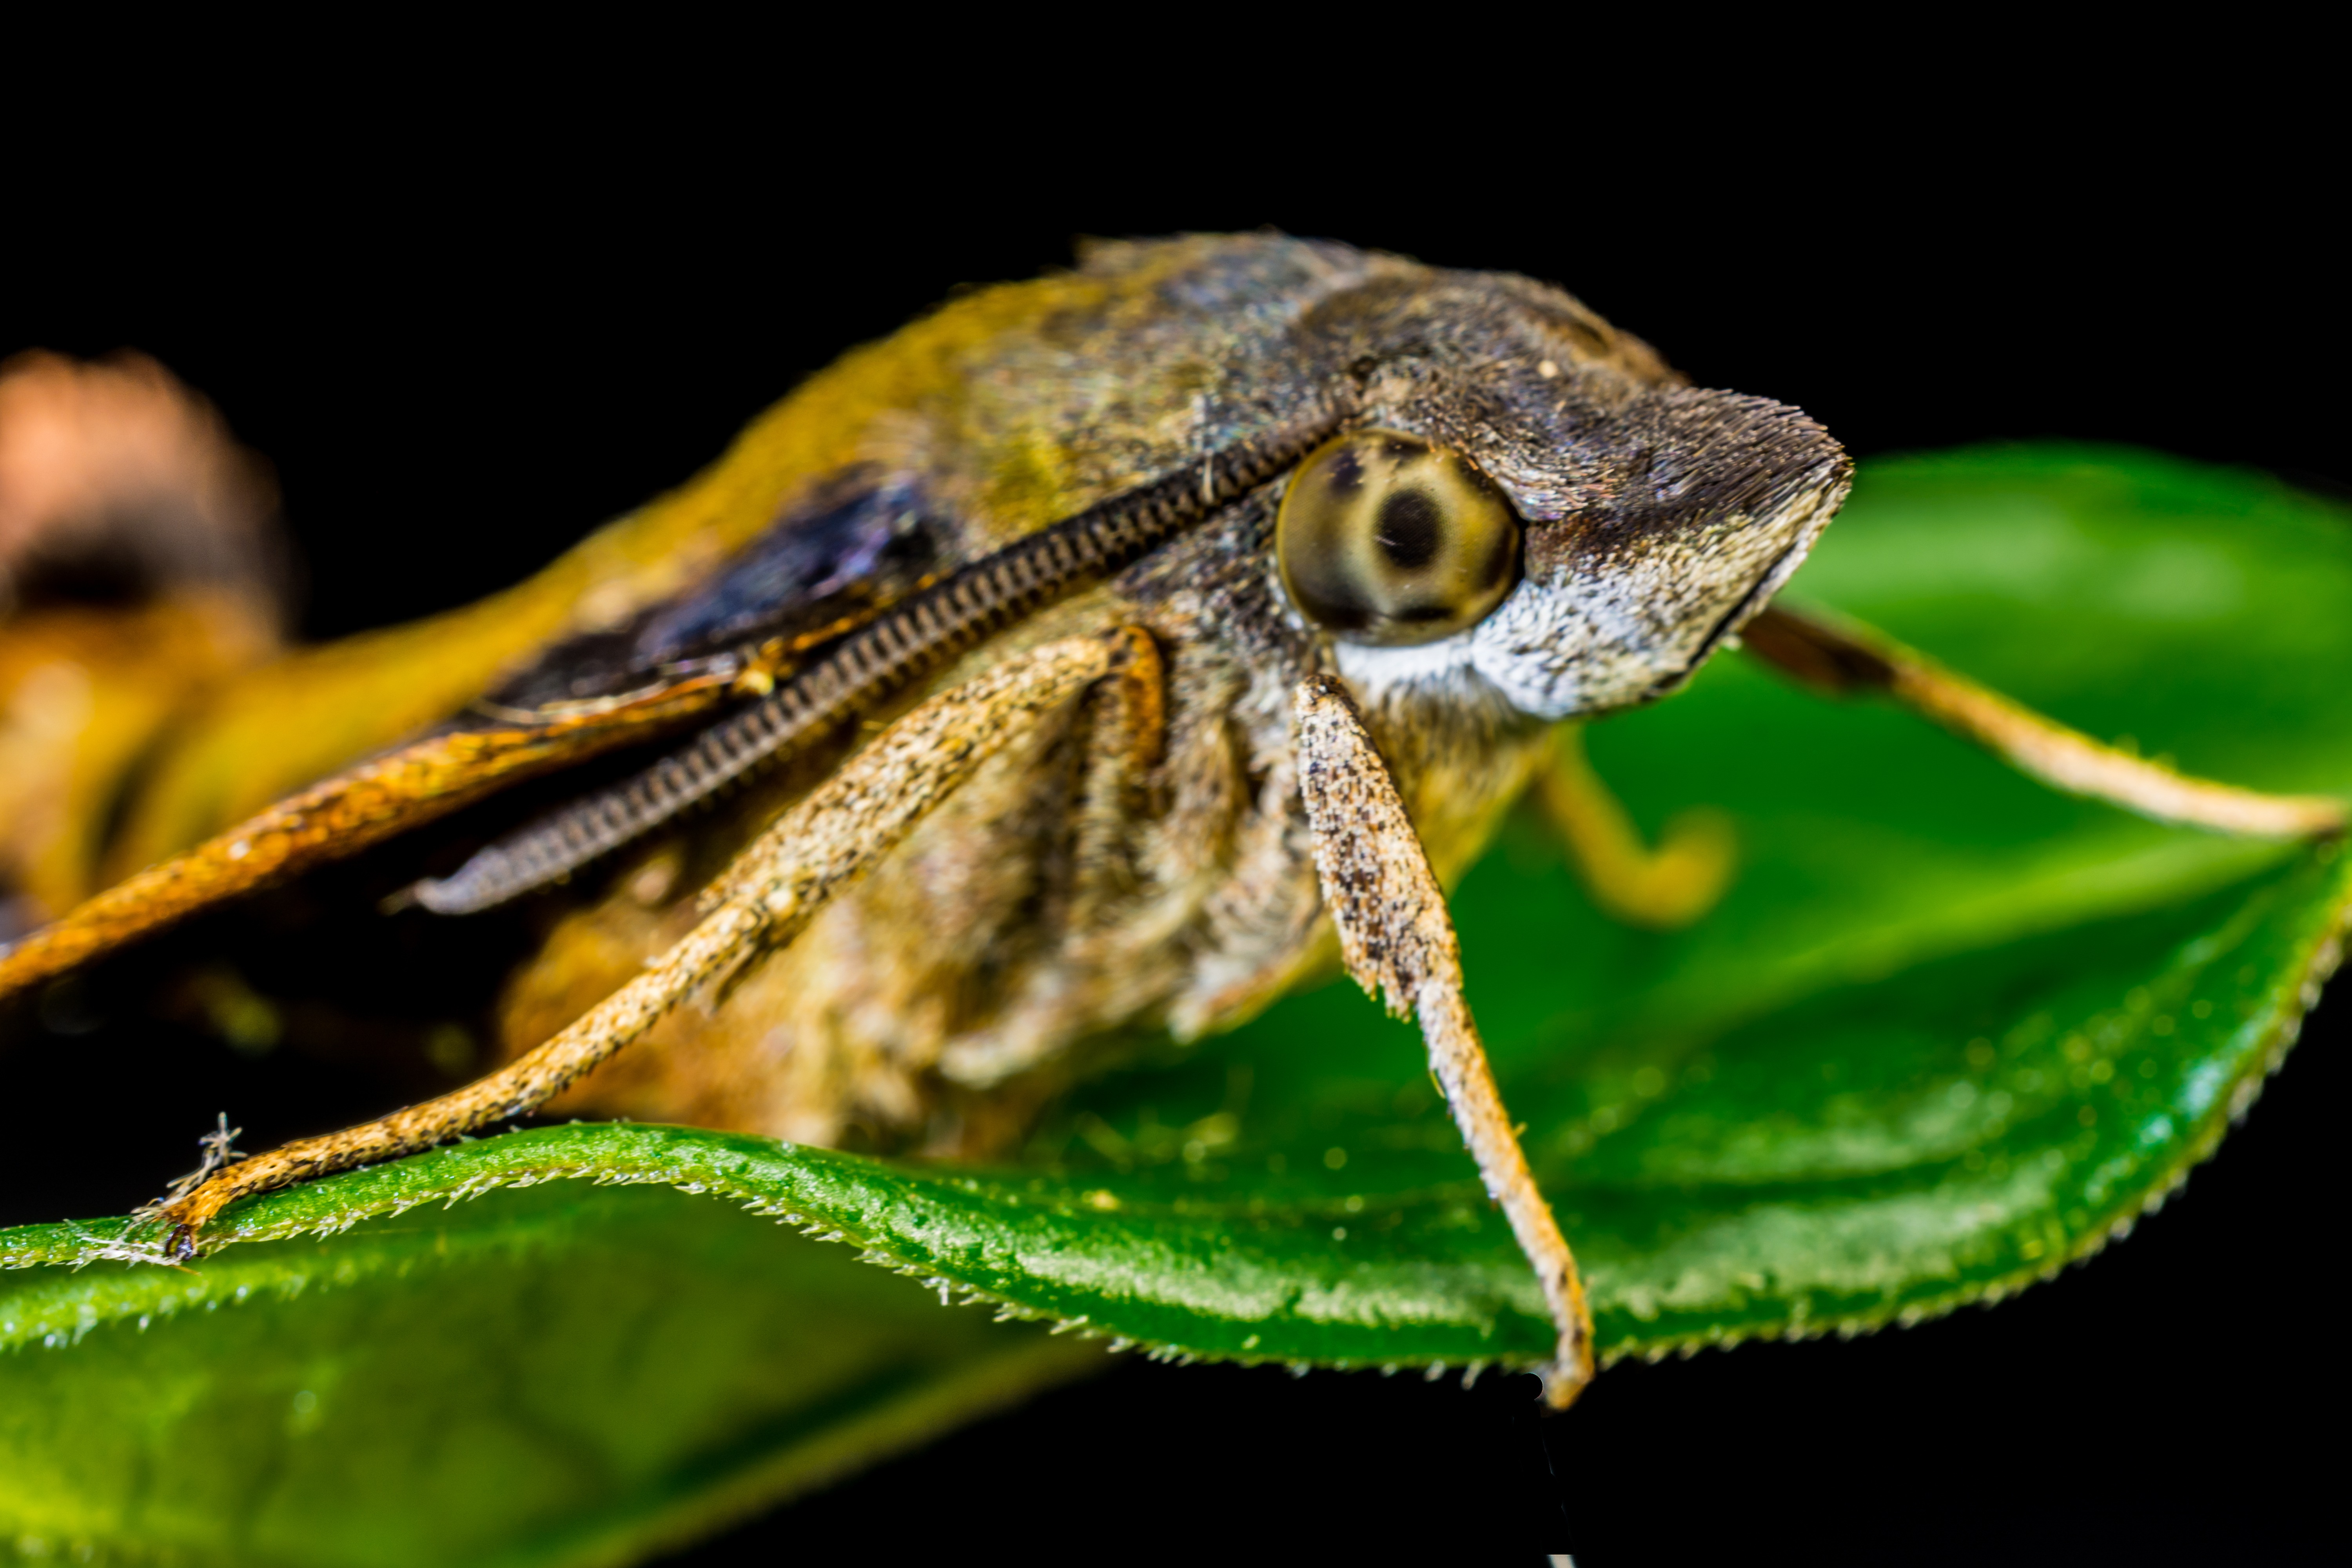
photography, wildlife, green, insect, moth, butterfly, reptile, amphibian, close, fauna, close up, chameleon, vertebrate, macro photography, organism